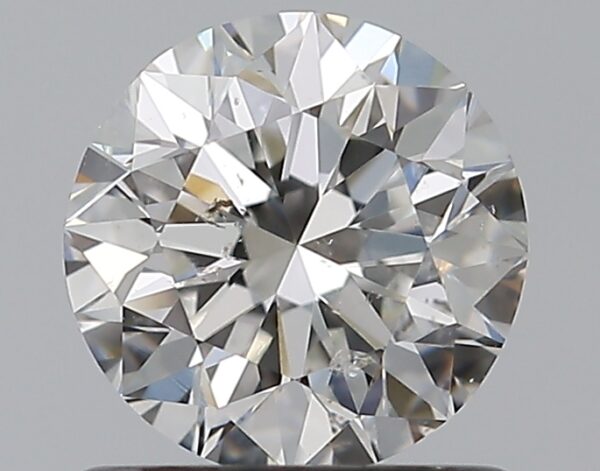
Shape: round
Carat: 0.8
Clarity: SI2
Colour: G
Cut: VG
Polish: EX
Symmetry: VG
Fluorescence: N
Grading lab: GIA
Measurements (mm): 5.8 x 5.86 x 3.74